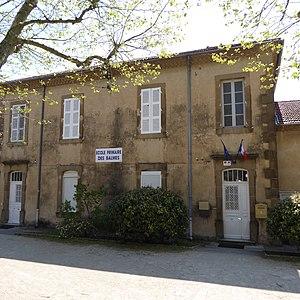
L'école des Balmes
Romans-sur-Isère est une commune française située dans le département de la Drôme, en région Auvergne-Rhône-Alpes.